Temple of Castor and Pollux

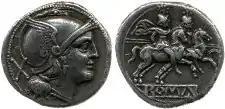
Roman coin depicting the Dioscuri. Republican Period. The British Museum.

During the Republican period, the temple served as a meeting place for the Roman Senate, and from the middle of the 2nd century BC the front of the podium served as a speaker's platform. During the imperial period, the temple housed the office for weights and measures, and was a depository for the State treasury. Chambers located between the foundation piers of the temple were used to conduct this business. Based on finds from the drains, one of the chambers was likely used by a dentist.